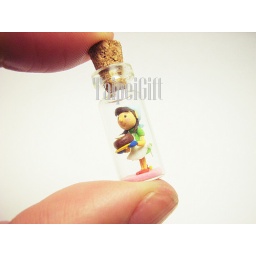
Country baking paper clay in mini bottle ooak miniature